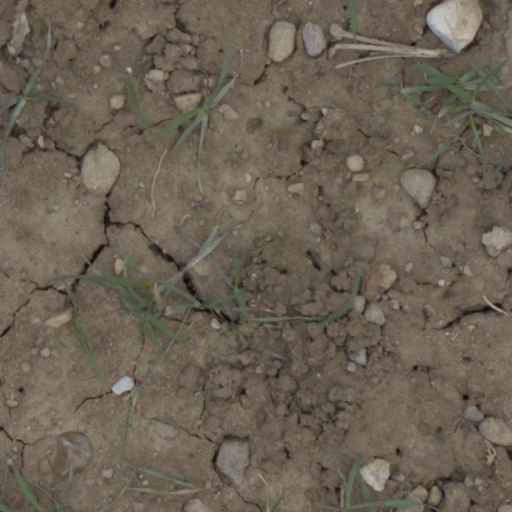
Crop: wheat